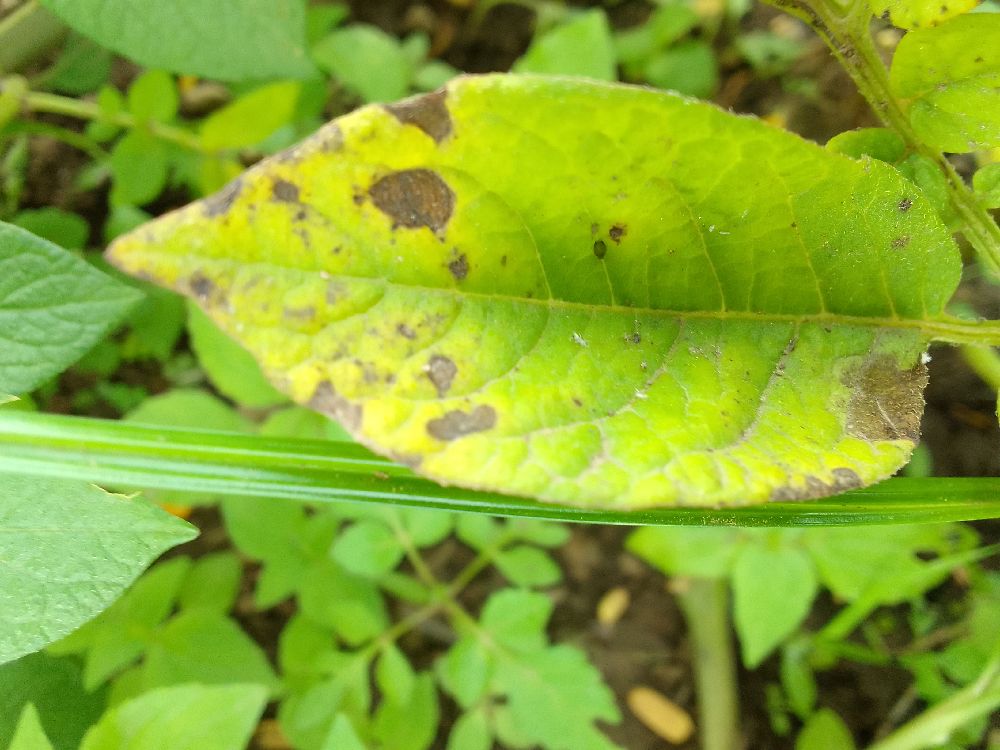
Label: Early blight